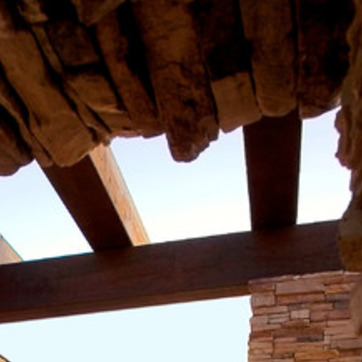
Material: sky